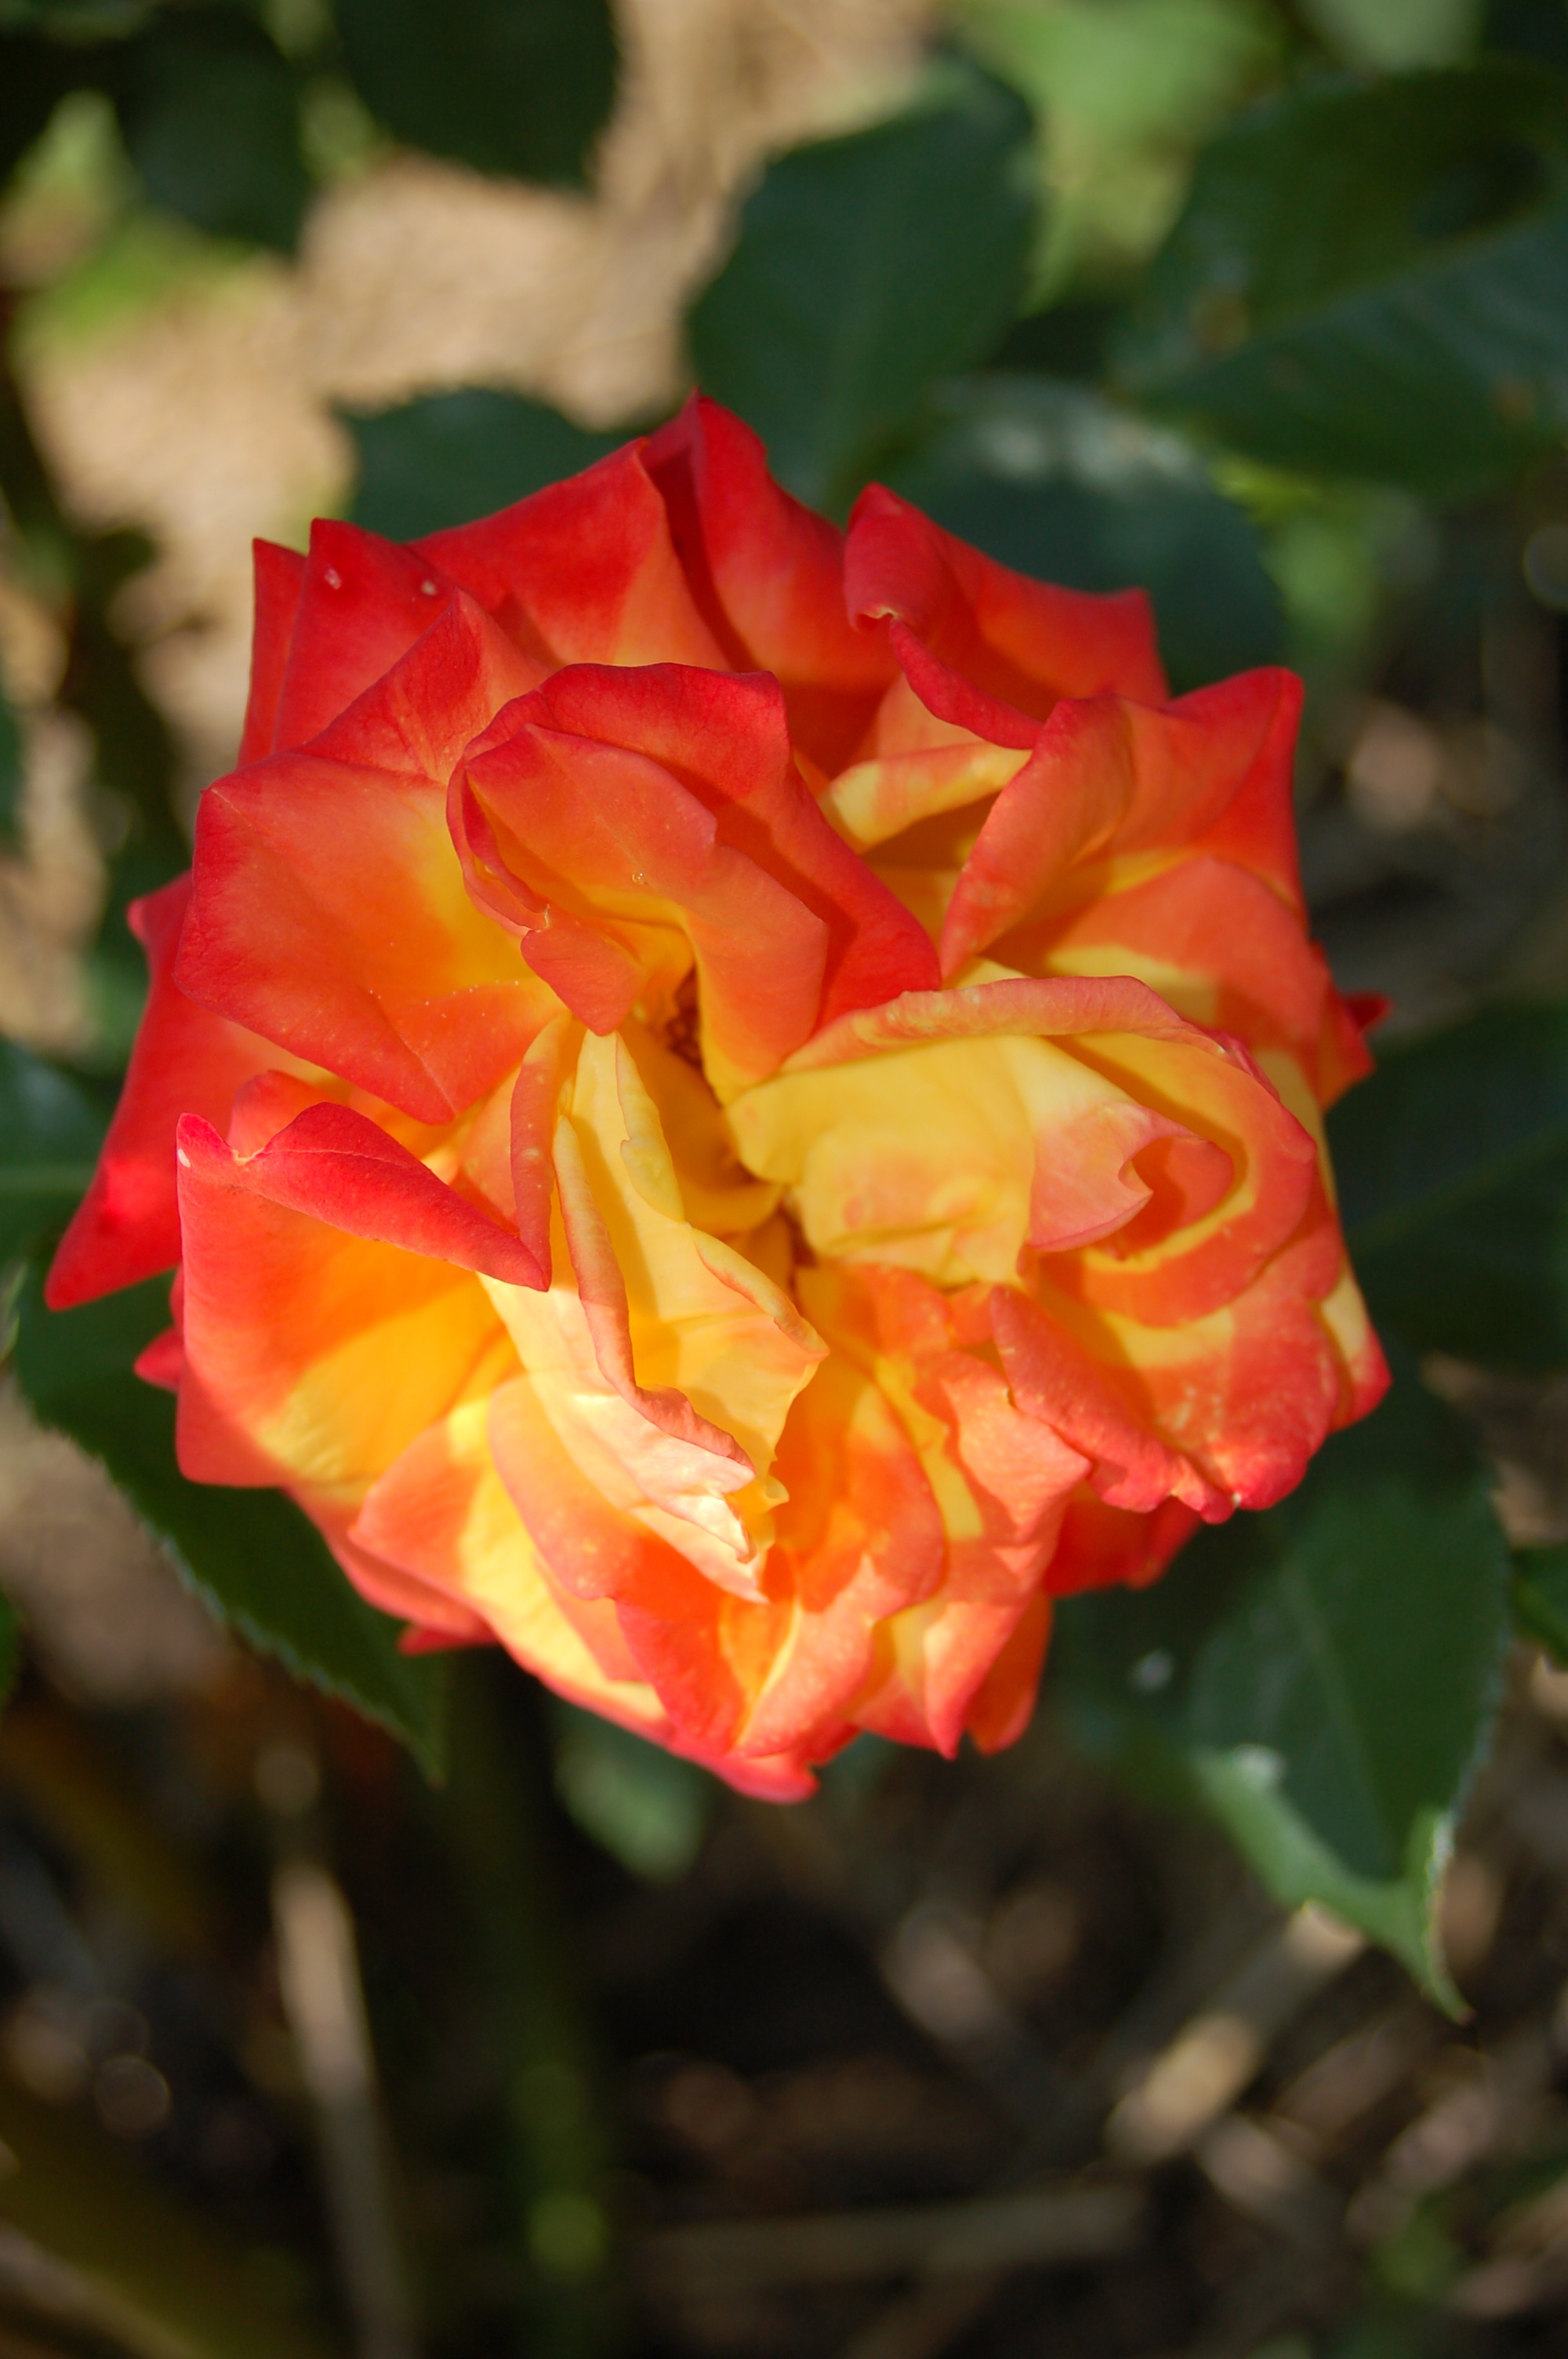
plant, flower, petal, rose, red, yellow, flora, roses, floribunda, macro photography, rose garden, rose flower, flowering plant, garden roses, rose family, plant stem, land plant, rose order